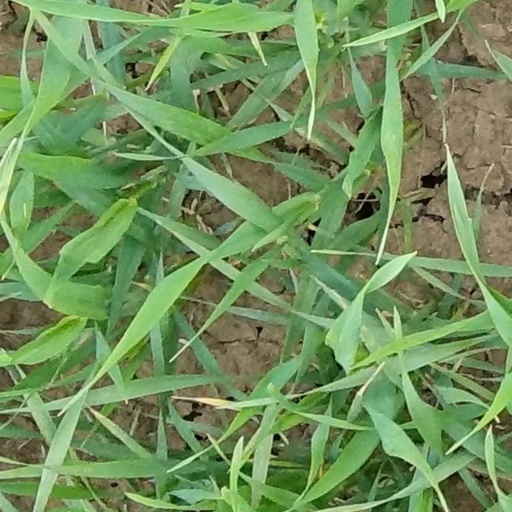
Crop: wheat